Foucault's measurements of the speed of light

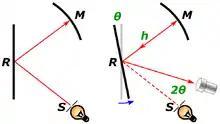
Figure 3: Schematic of the Foucault apparatus. "Left panel": Mirror "R" is stationary. Lens "L" (not shown) forms an image of slit "S" on spherical mirror "M." The reflected image of the slit reforms at the original position of slit "S" regardless of how "R" is tilted. "Right panel": Mirror "R" is rotating rapidly. The reflected light from mirror "M" bounces from mirror "R" that has advanced an angle "θ" during the transit of the light. The telescope detects the reflected image of the slit at angle "2θ" relative to the position of slit "S".

In Foucault's 1862 experiment, he desired to obtain an accurate absolute value for the speed of light, since his concern was to deduce an improved value for the astronomical unit. At the time, Foucault was working at the Paris Observatory under Urbain le Verrier. It was le Verrier's belief, based on extensive celestial mechanics calculations, that the consensus value for the speed of light was perhaps 4% too high. Technical limitations prevented Foucault from separating mirrors R and M by more than about 20 meters. Despite this limited path length, Foucault was able to measure the displacement of the slit image (less than 1 mm) with considerable accuracy. In addition, unlike the case with Fizeau's experiment (which required gauging the rotation rate of an adjustable-speed toothed wheel), he could spin the mirror at a constant, chronometrically determined speed. Foucault's measurement confirmed le Verrier's estimate. His 1862 figure for the speed of light (298000 km/s) was within 0.6% of the modern value.